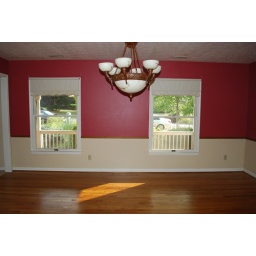
standing in kitchen, looking at front of house